Guy Lombardo

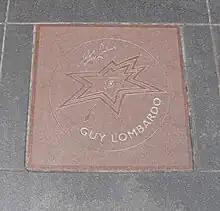
Guy Lombardo's star on Canada's Walk of Fame in Toronto

Lombardo's talents also extended beyond the realm of jazz music. He was also an active nautical enthusiast and participated in the sport of Step Boat speedboat racing. In 1946, he piloted his speedboat "Tempo VI" to victory, winning the Gold Cup. For a time, Lombardo even reigned as the U.S. national champion (1946–1949), utilizing a boat designed specifically for him and manufactured by John L. Hacker. He subsequently achieved victory in several other important races including: the Ford Memorial competition (1948), President's Cup (1952) as well as the Silver Cup in 1952. By the late 1950s, Lombardo had won every trophy in the field and retired from active competition. This followed his attempt in 1959 to utilize a jet engine-powered Tempo Alcoa to exceed the absolute water speed record. During a test run, the radio-controlled craft was destroyed while it surpassed a velocity of 250 mph. These numerous achievements led to his induction into the Canadian Motorsport Hall of Fame in 2002.